Alex Yoong

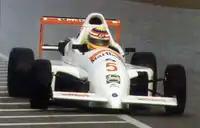
Alex Yoong racing in Formula Asia 2000 in Zhuhai.

His early racing career started in saloon cars in 1992 when he was 16. Yoong became the youngest driver in Malaysian motorsport history and moved into a one-make Proton series. He secured his first pole and won in his fourth role and ended up winning two out of five races. In late 1992, Yoong took up saloon racing and took a Toyota Corolla to the Macau Grand Prix and finished third in the 1600cc class in the Guia Race. Yoong later moved up into a 400-horsepower DTM-spec BMW and was the most powerful saloon in the region.